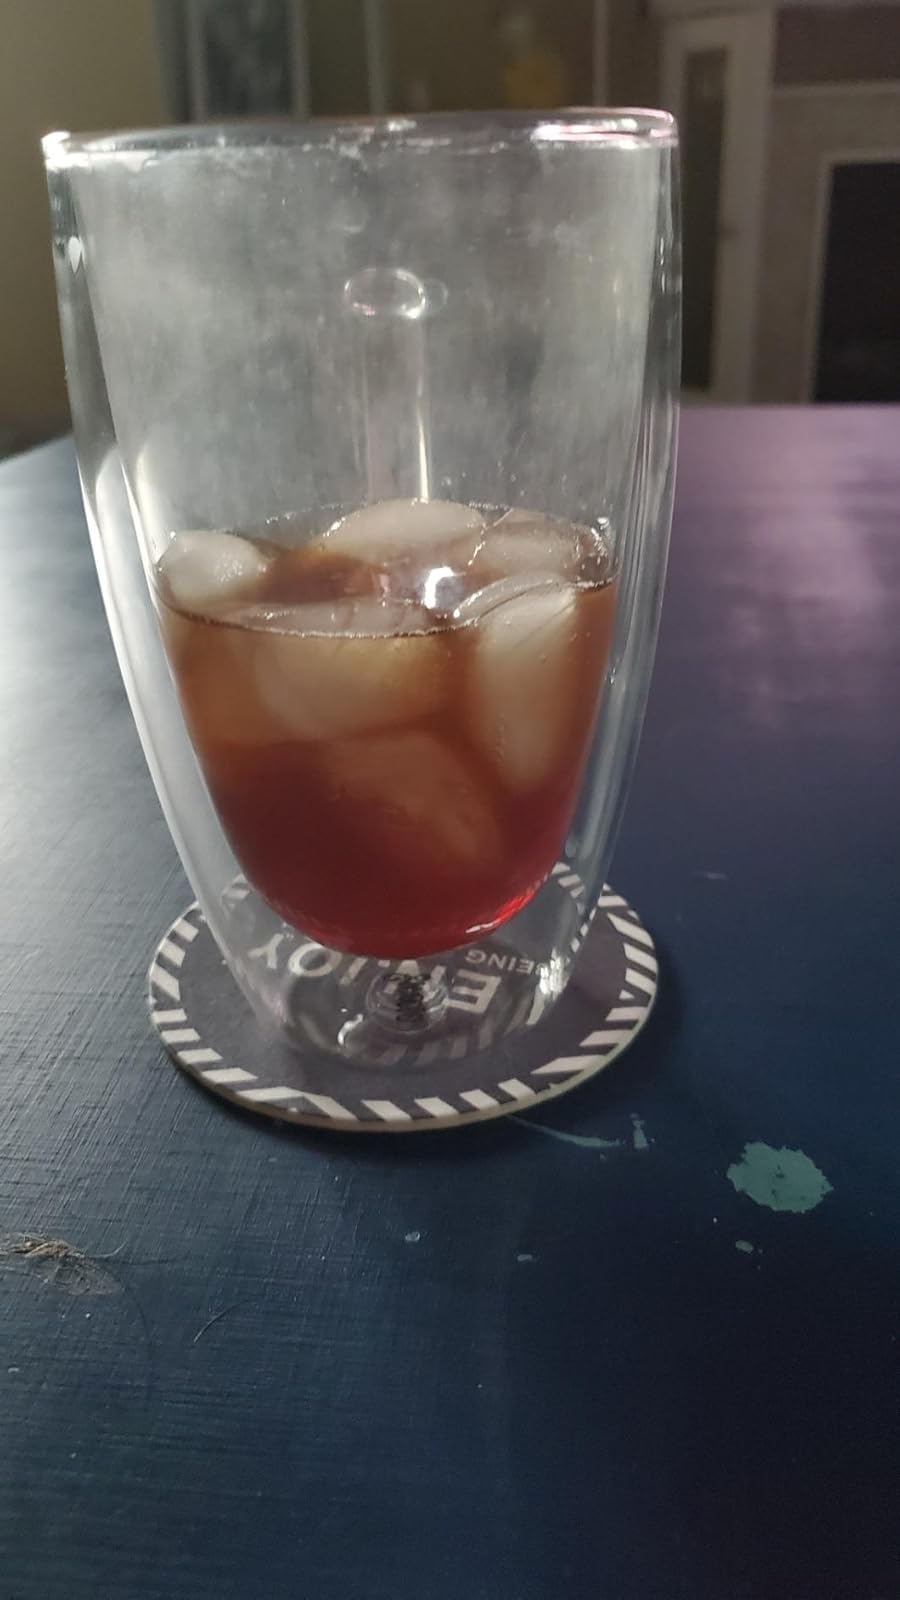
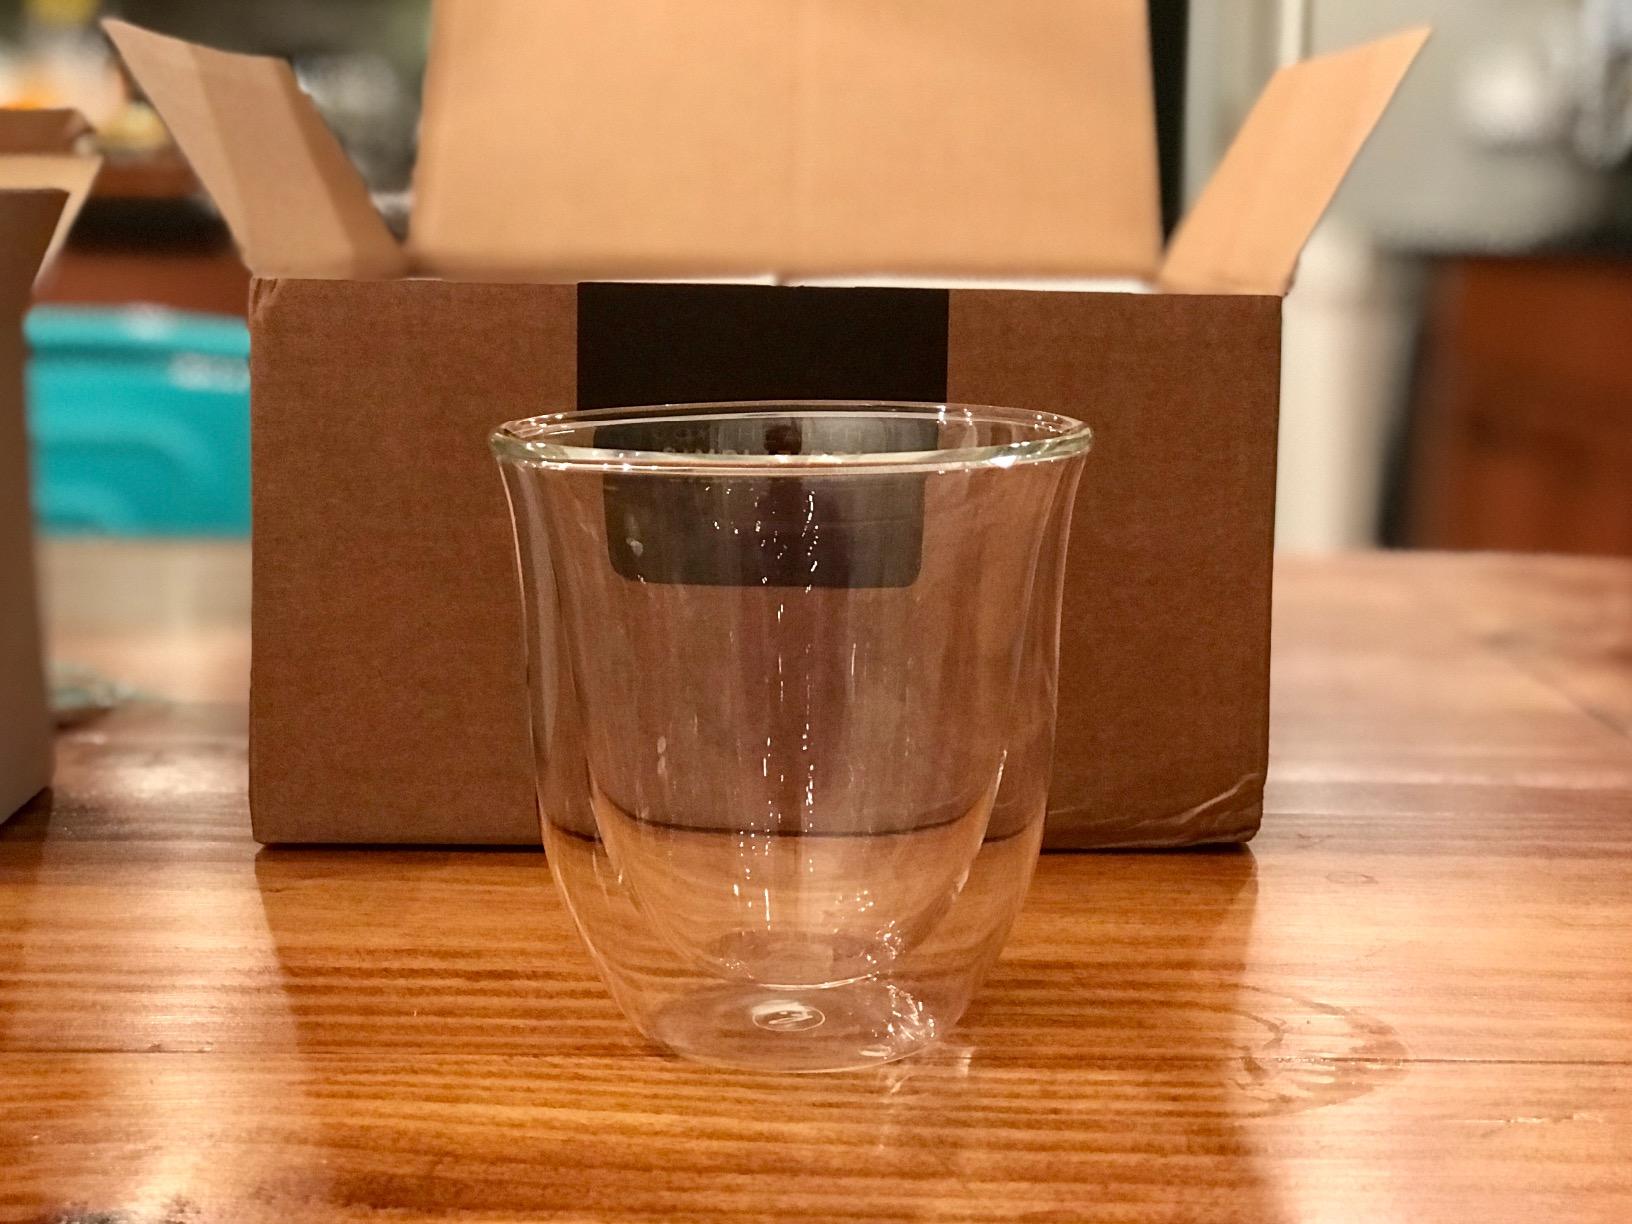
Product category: items_mug
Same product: no